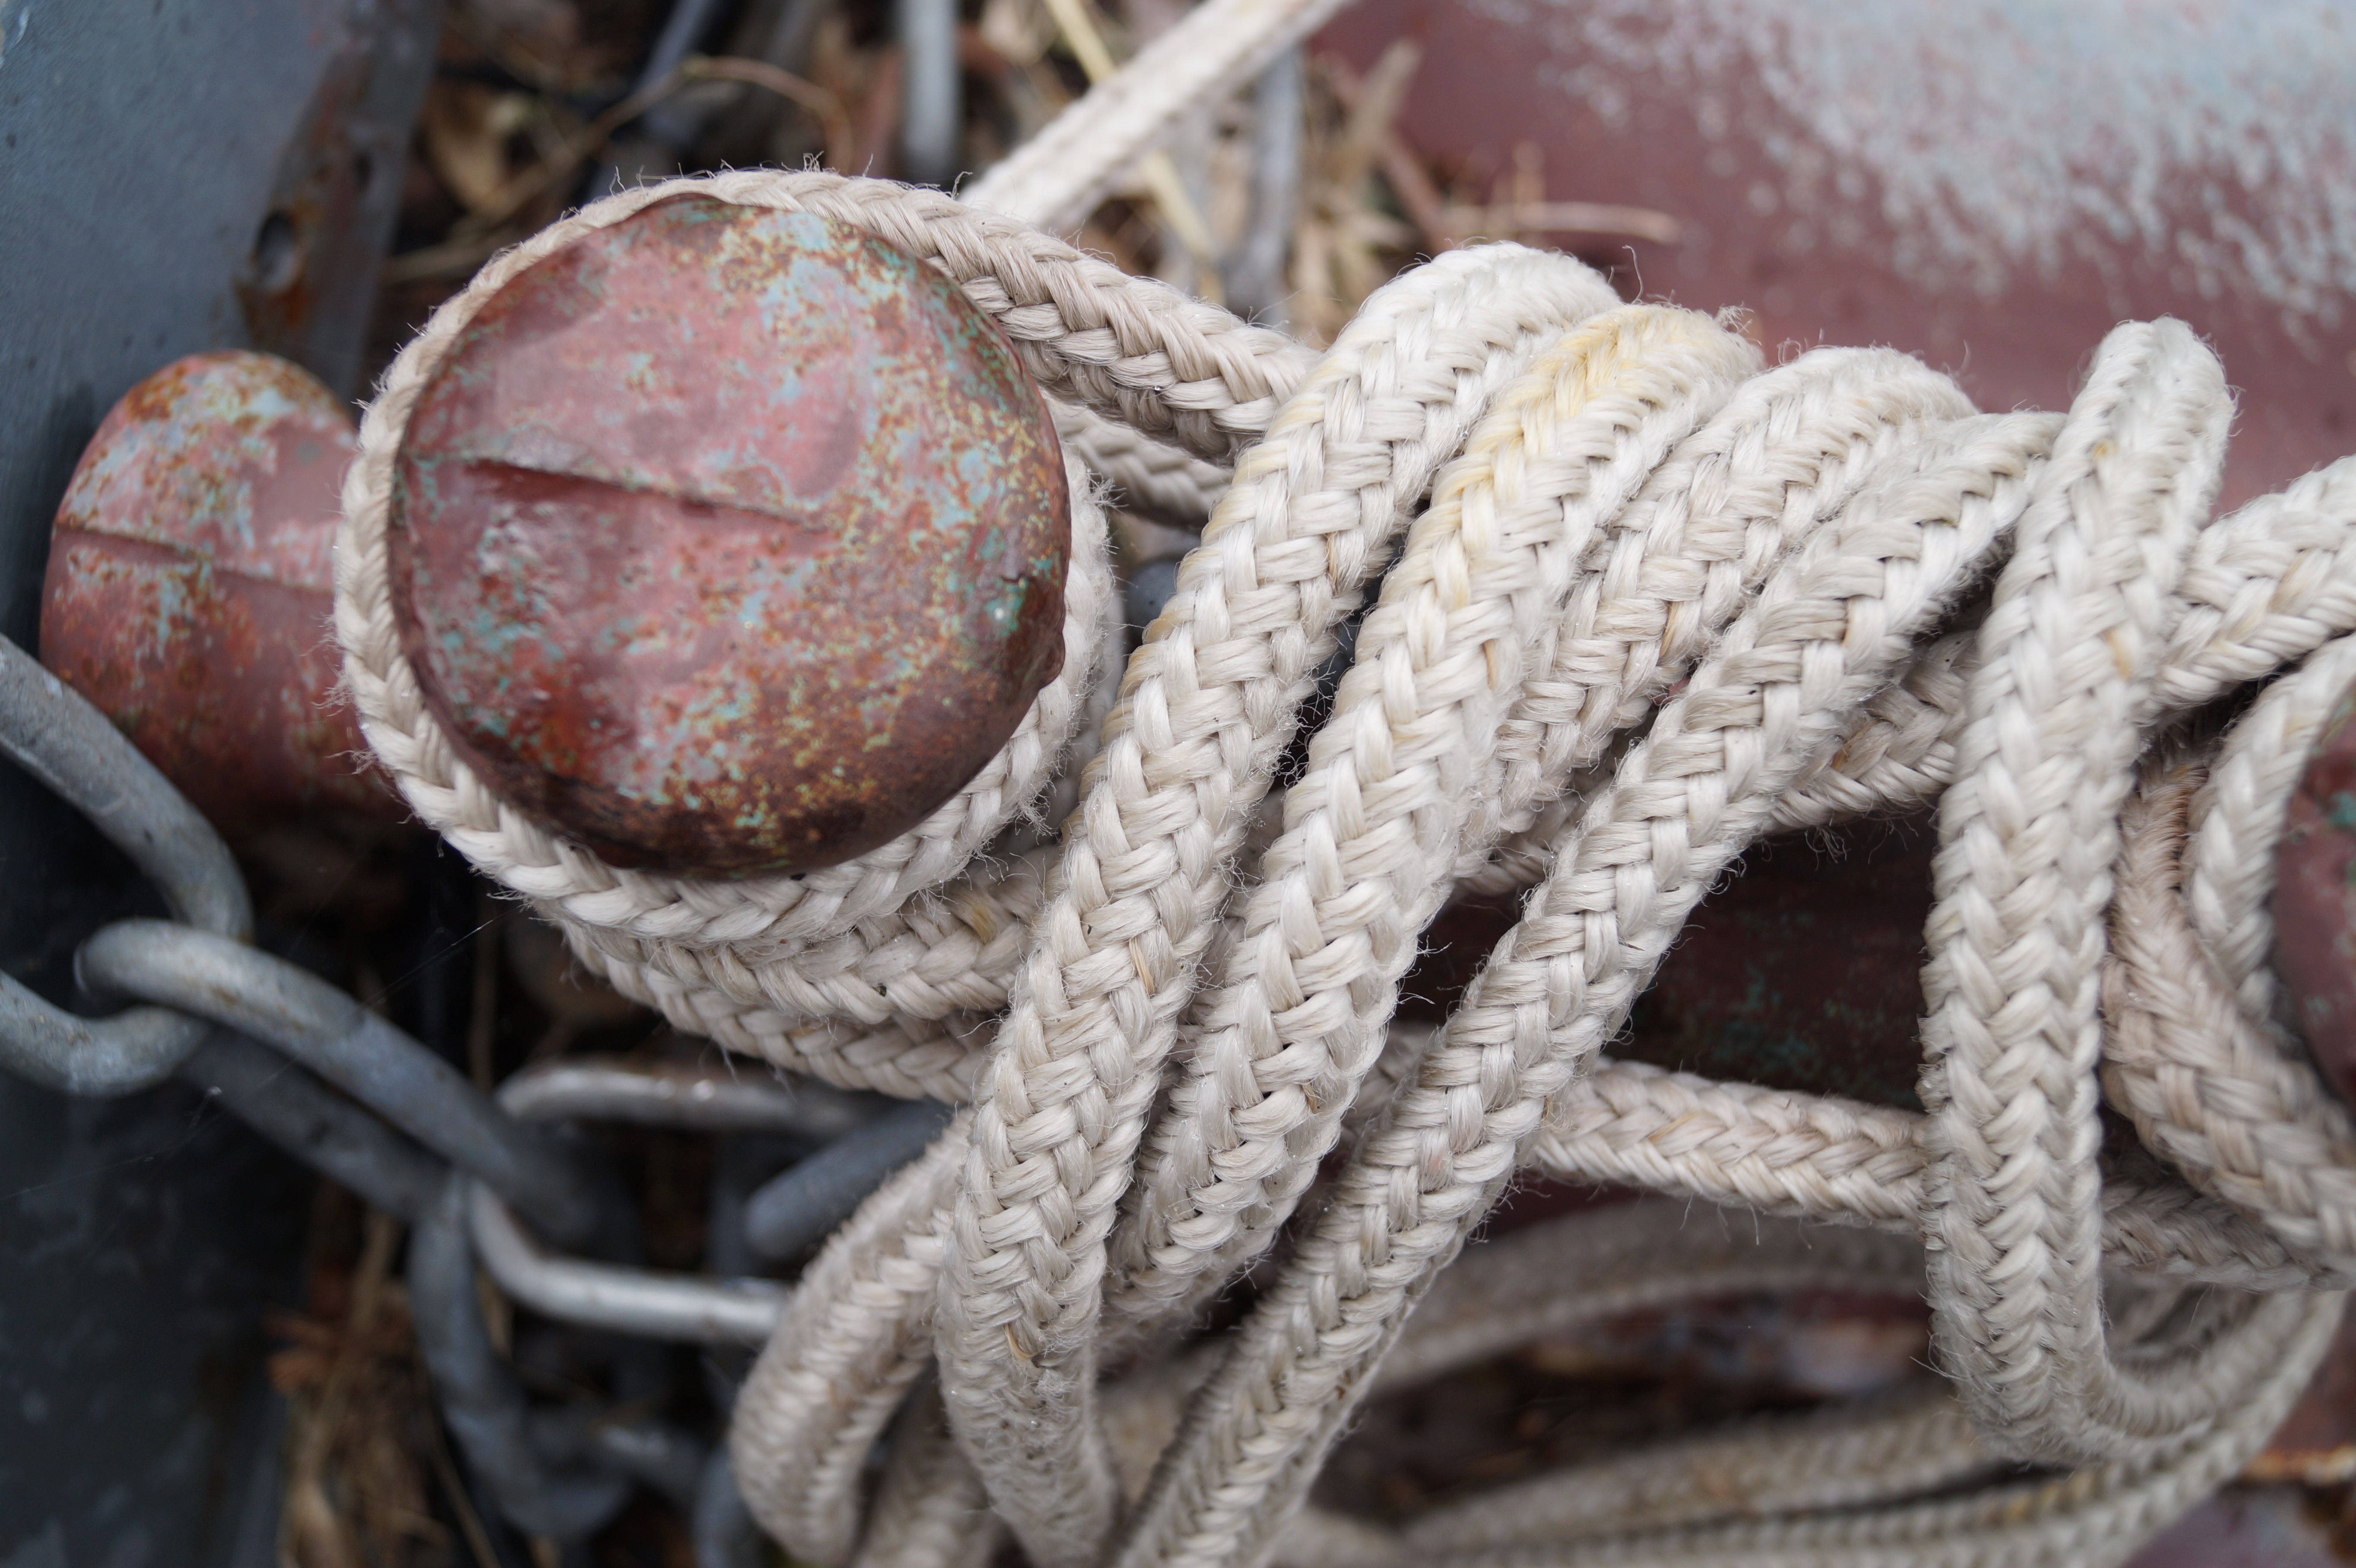
branch, rope, rein, port, twig, create, festival, shipping, connected, detention, cordage, ship traffic jams, ship accessories, containing, hardware accessory